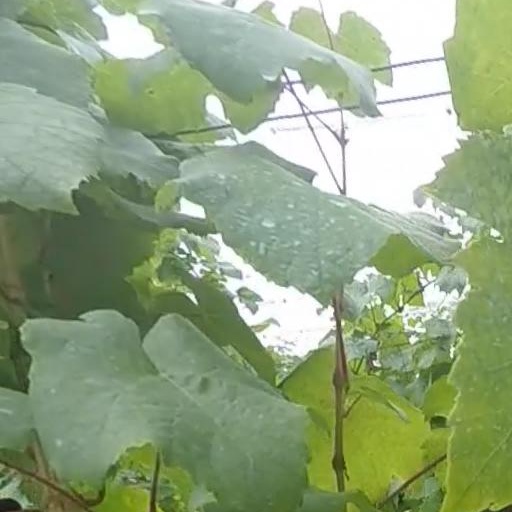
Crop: grape